Manaus

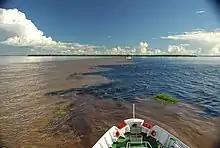
The natural phenomenon of the confluence of the Rio Negro's water and the Solimões River's water

Ponta Negra beach, located from downtown Manaus, is one of the city's most important tourist attractions. It also has an amphitheater with a capacity of 15.000 people.